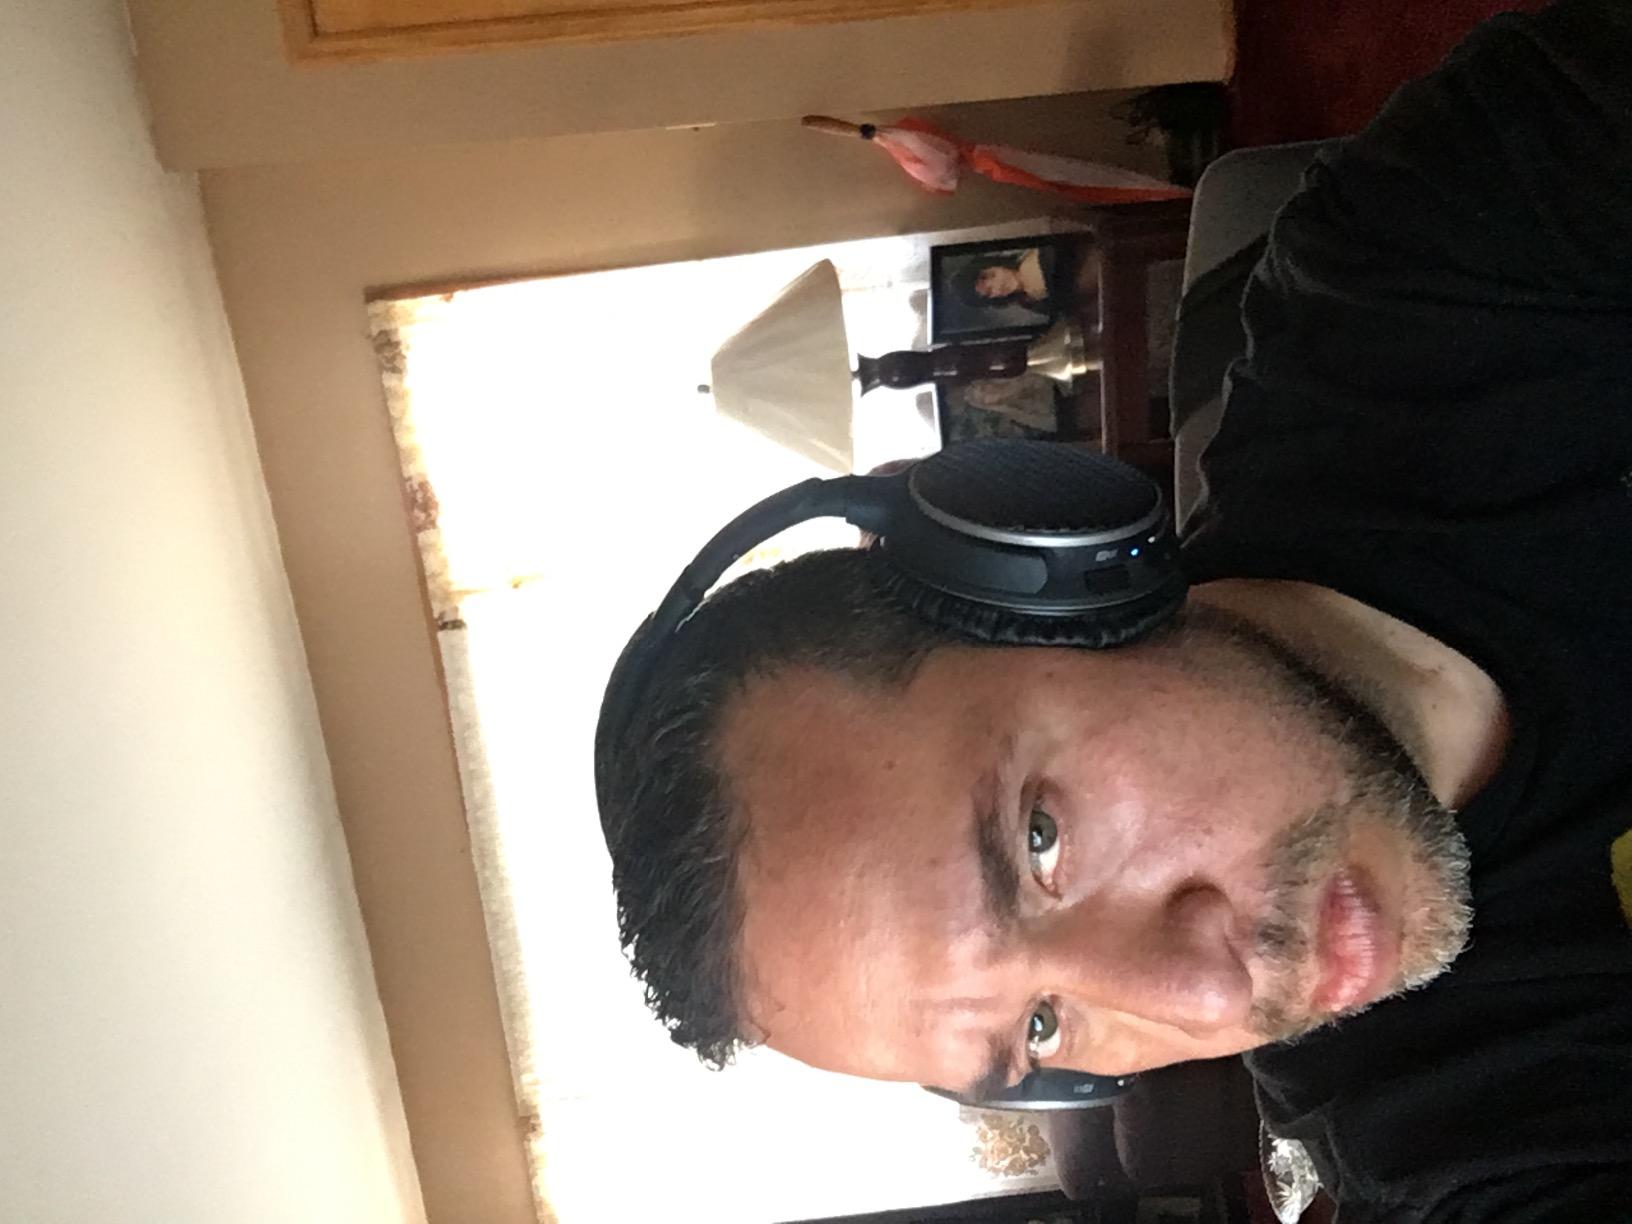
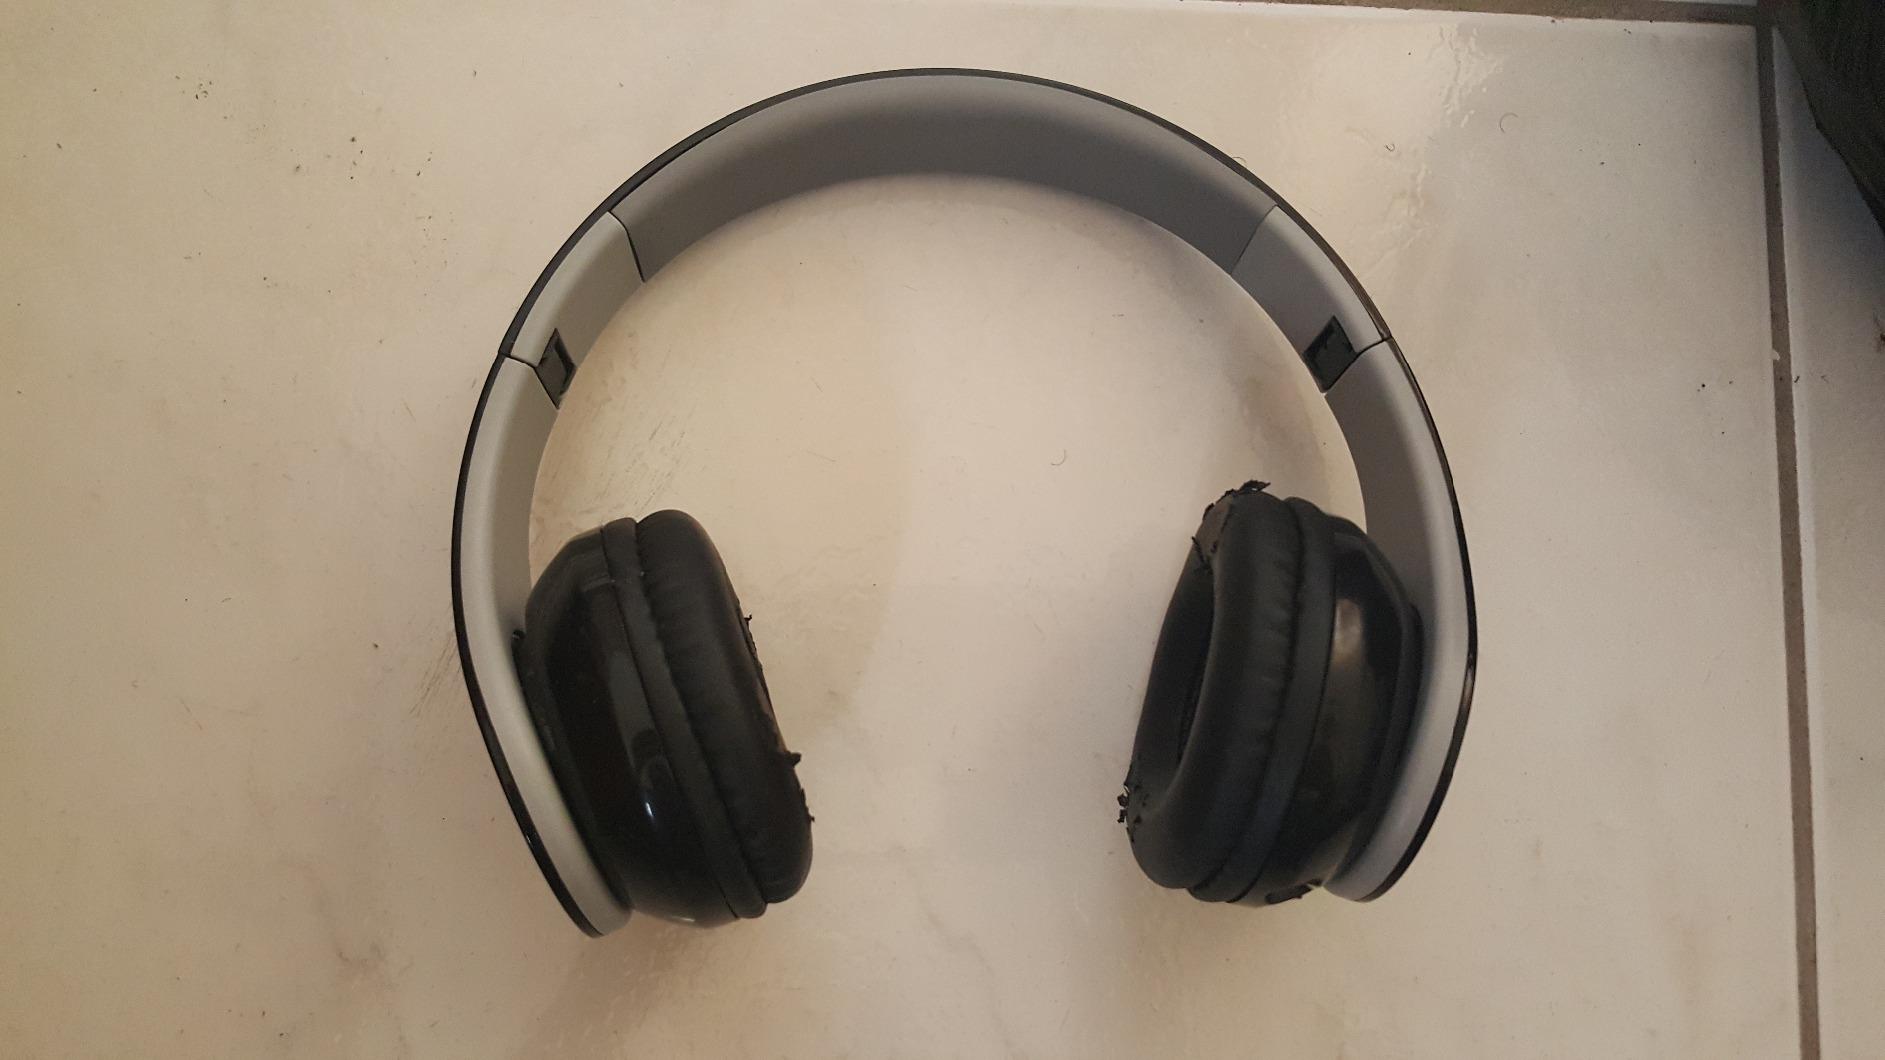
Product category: headphones
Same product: no